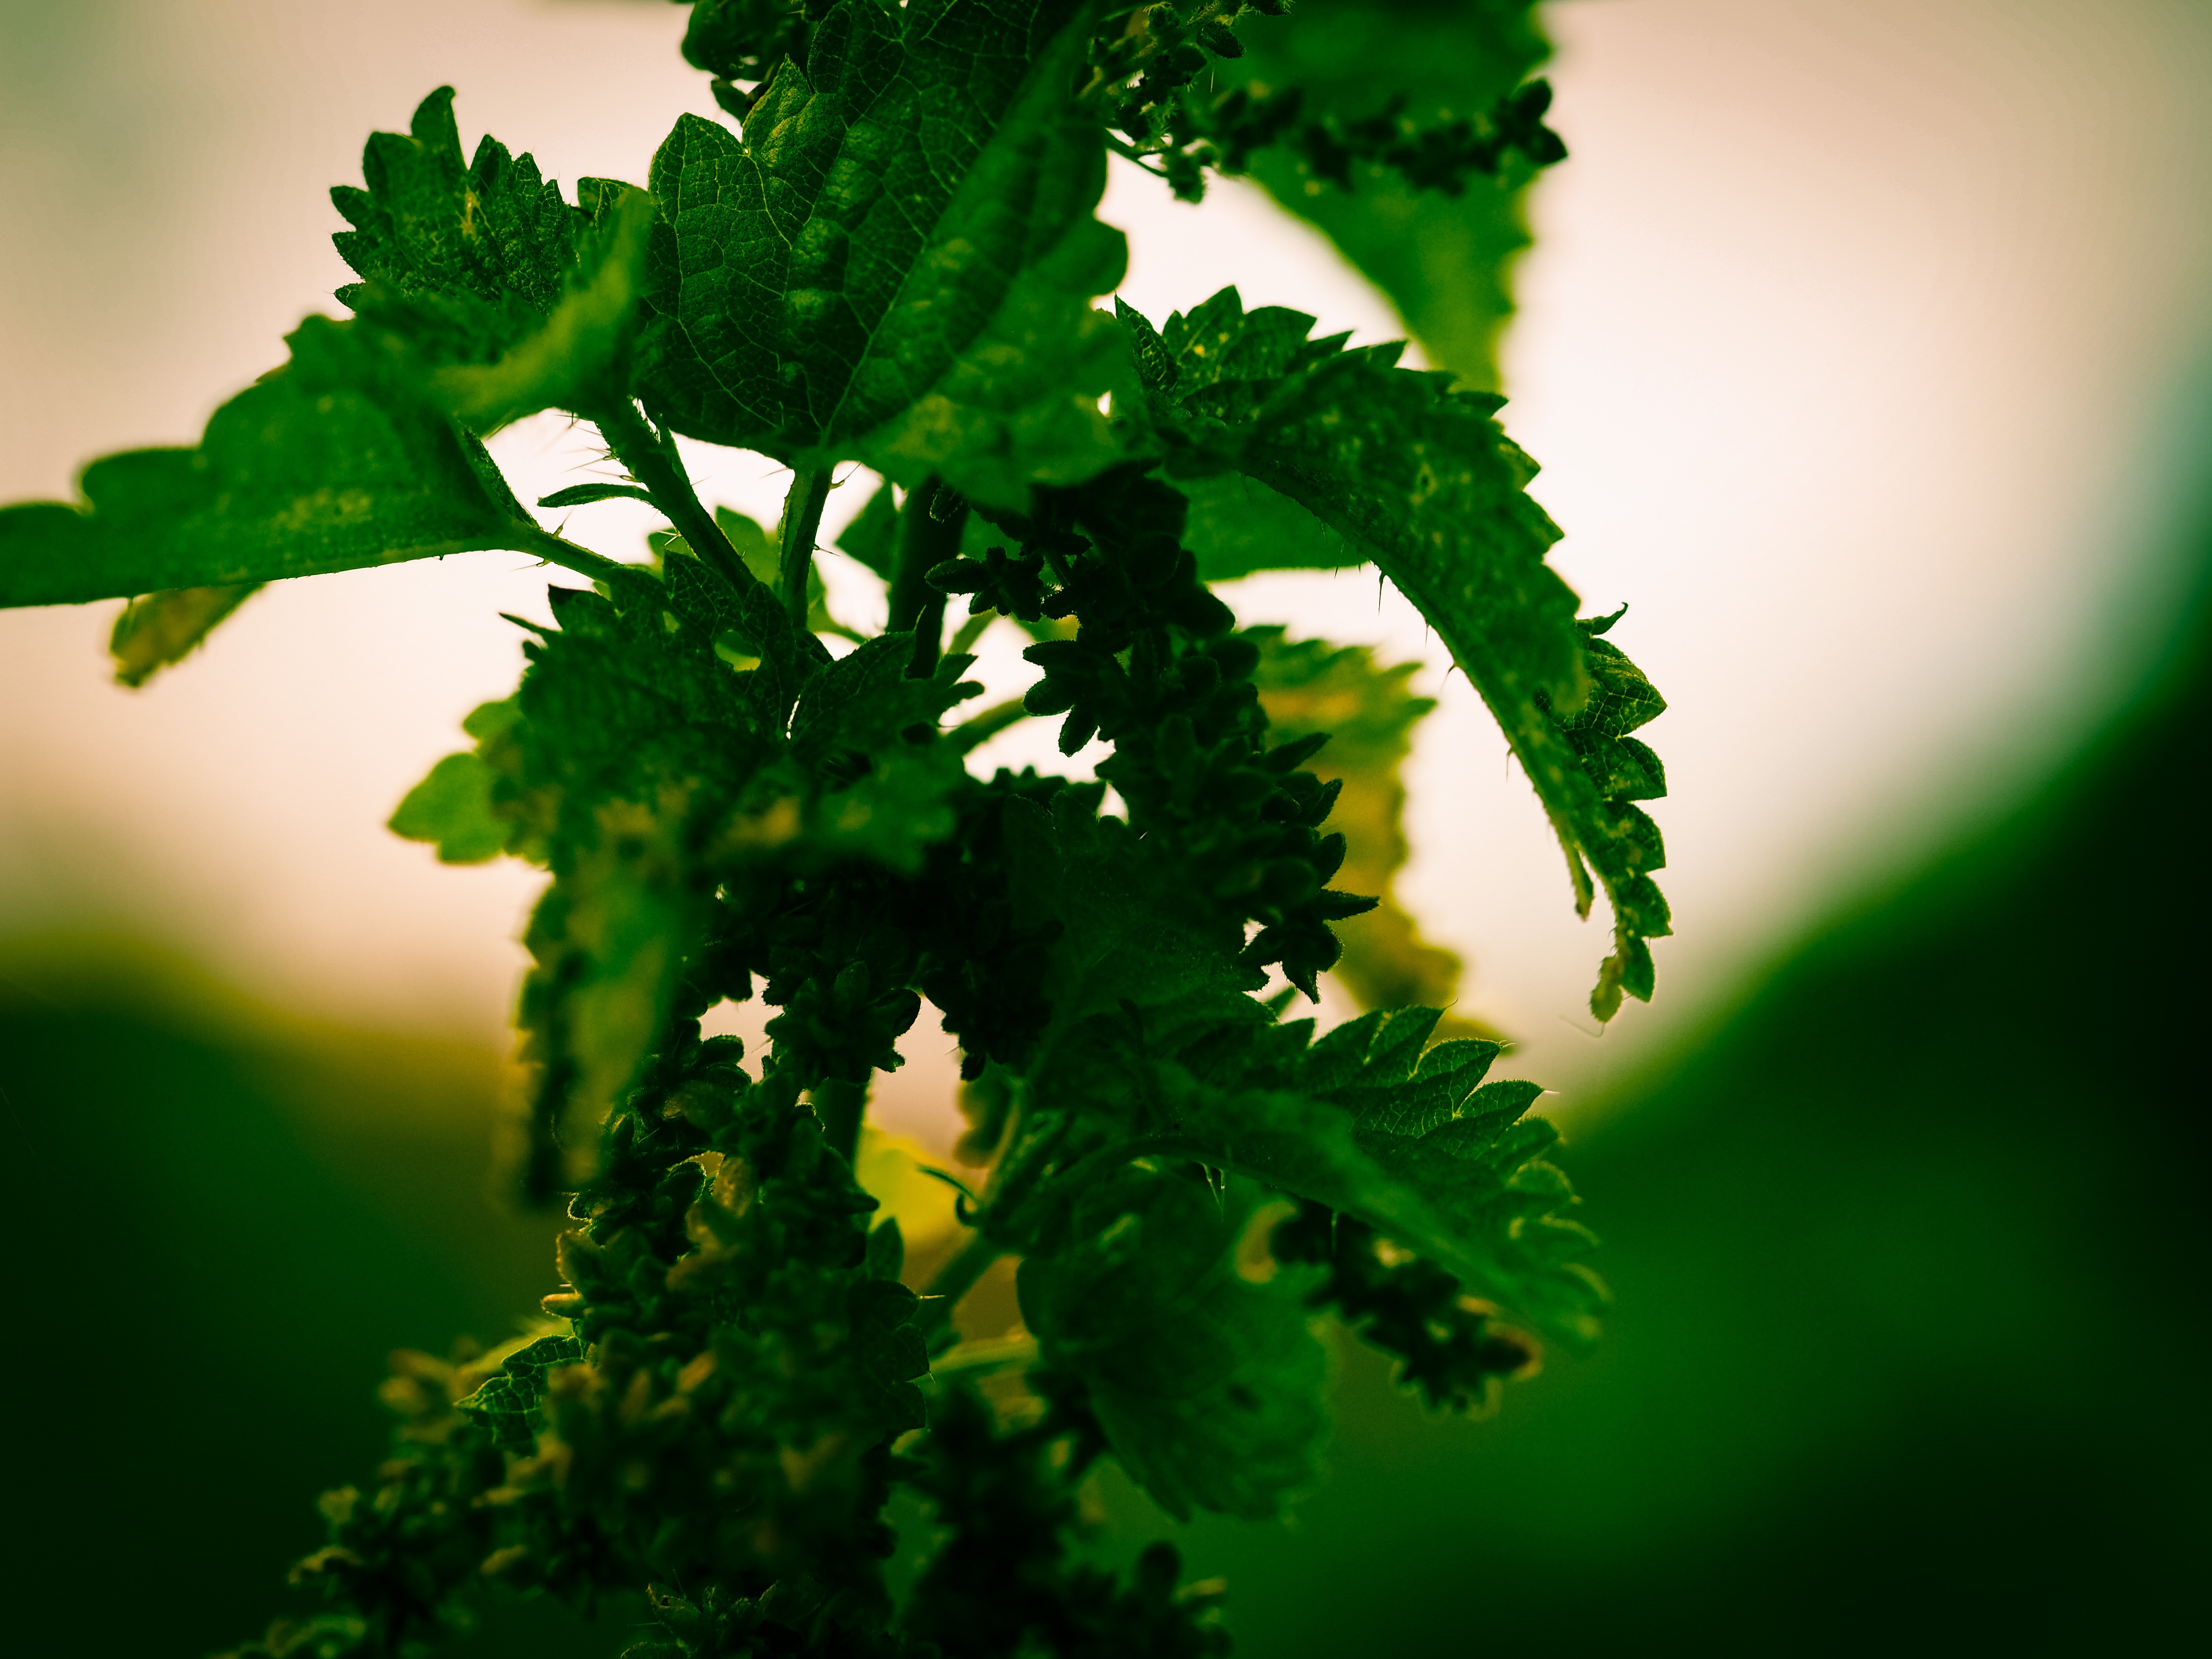
landscape, tree, nature, grass, branch, plant, sun, photography, meadow, sunlight, leaf, flower, spring, green, produce, botany, flora, fern, close up, macro photography, flowering plant, brennessel, plant stem, woody plant, land plant, ferns and horsetails